822

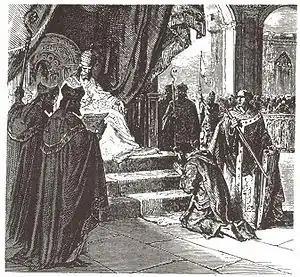
Emperor Louis I doing penance at Attigny

Year 822 (DCCCXXII) was a common year starting on Wednesday of the Julian calendar.